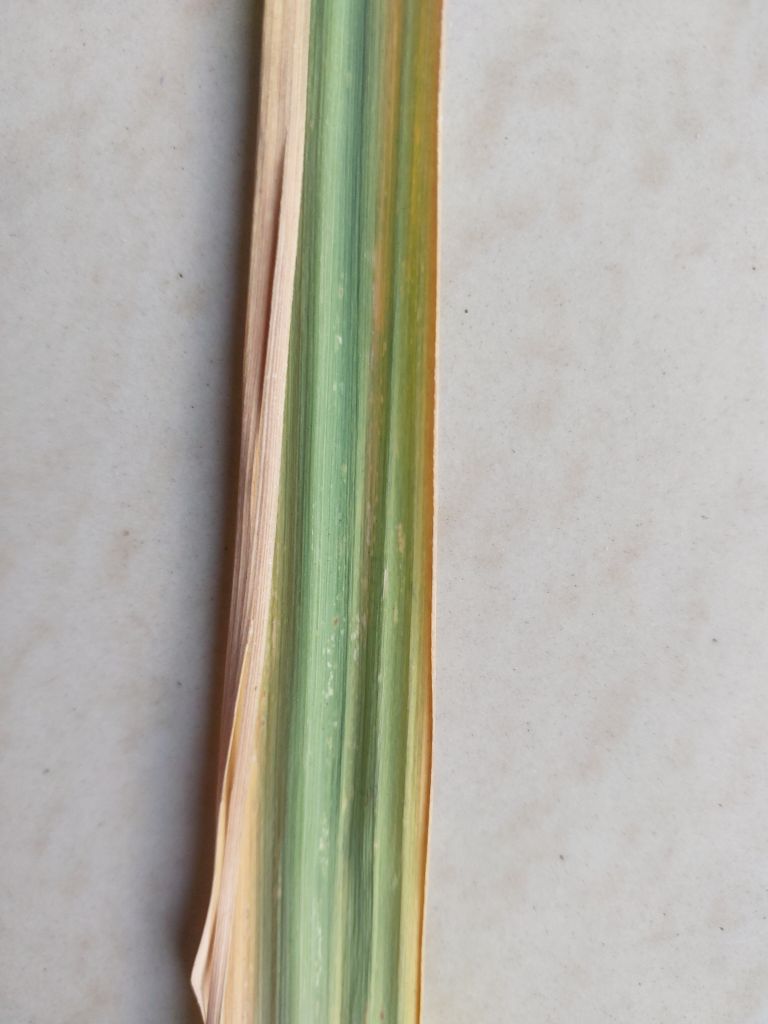
Label: Yellow Leaf